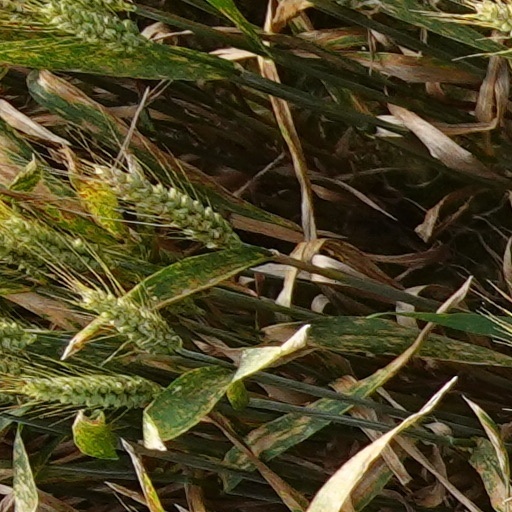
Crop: wheat